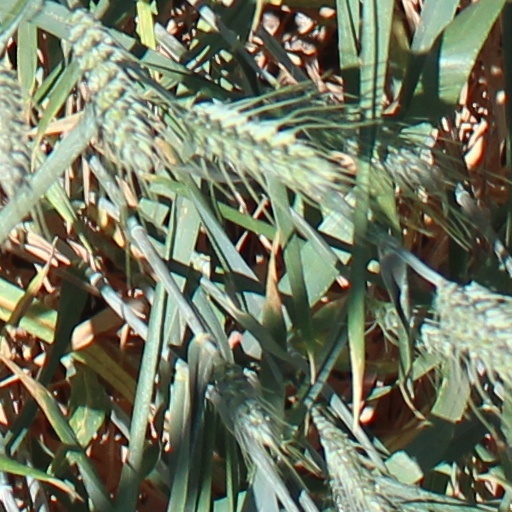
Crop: wheat